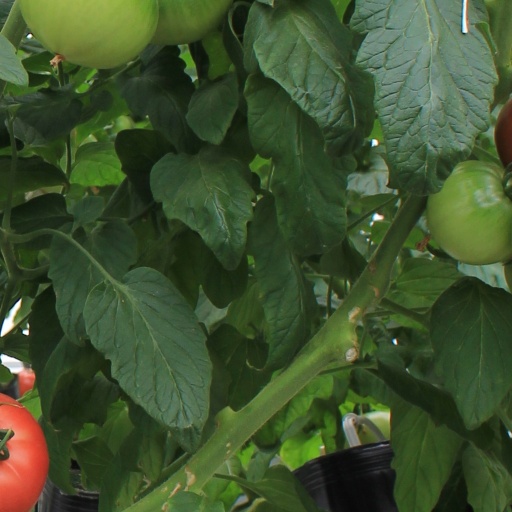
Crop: tomato